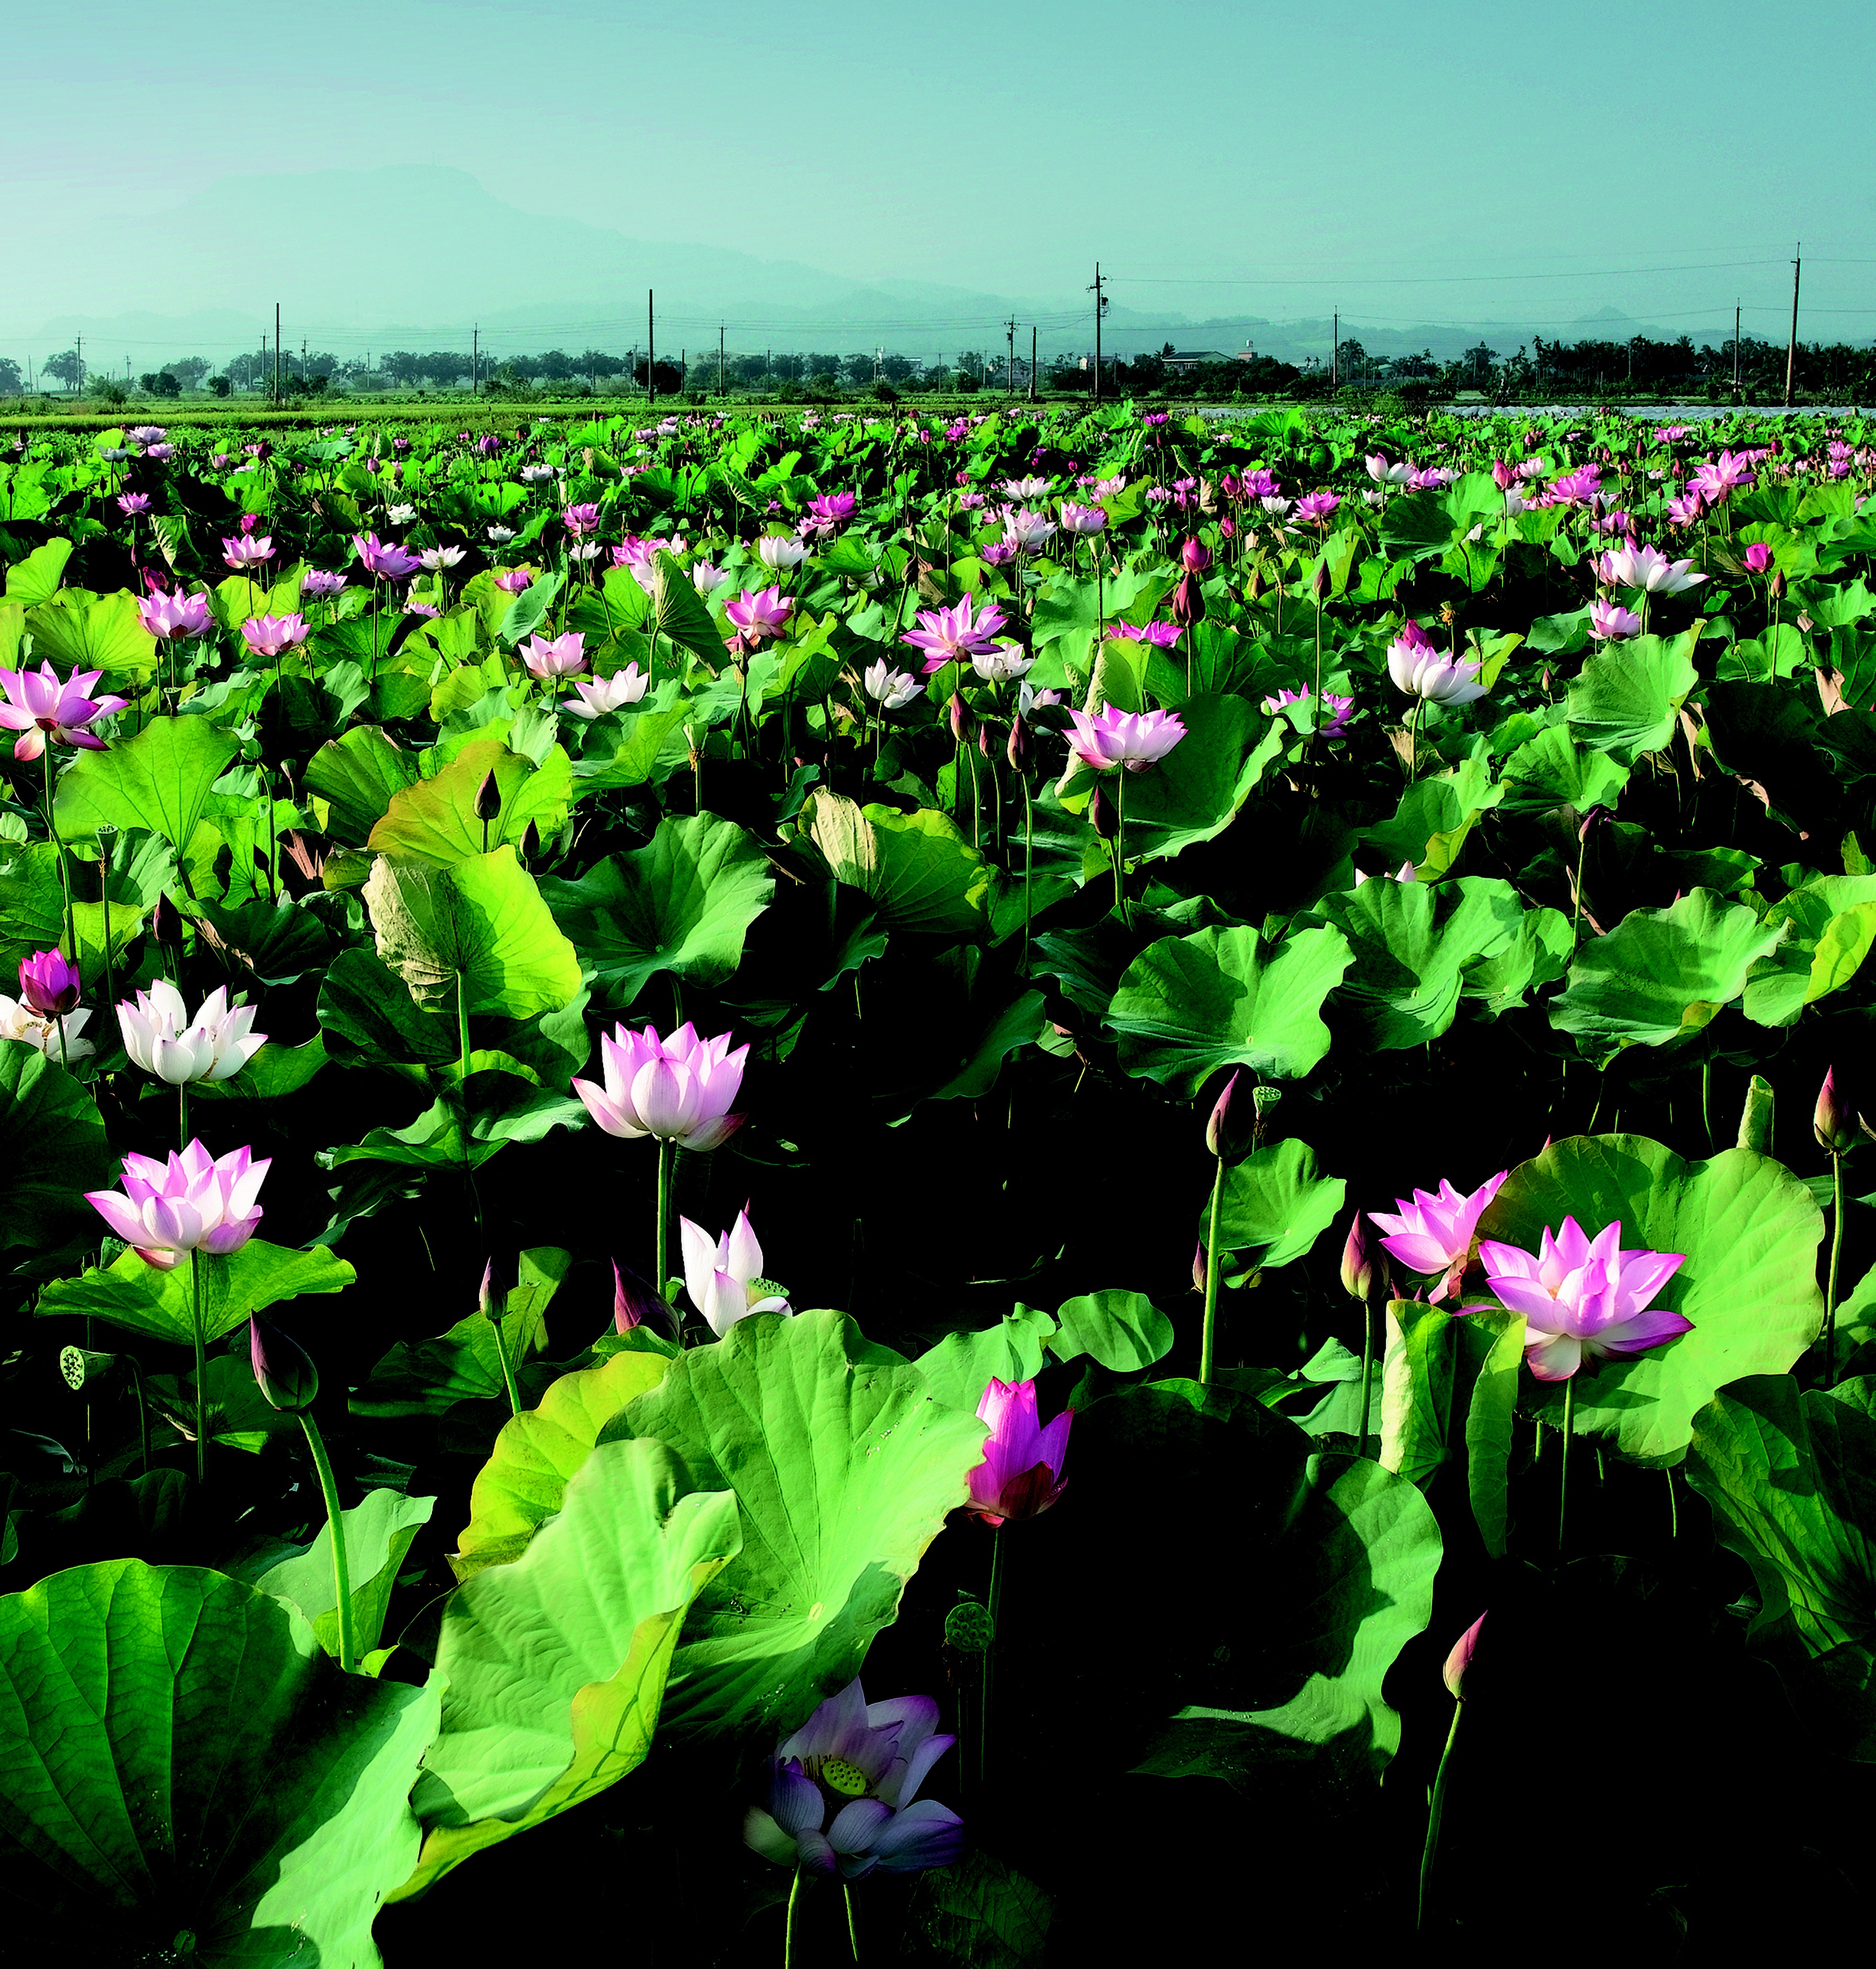
plant, field, leaf, flower, petal, botany, sacred lotus, aquatic plant, flora, wildflower, in rural areas, lotus, china wind, flowering plant, annual plant, land plant, lotus family